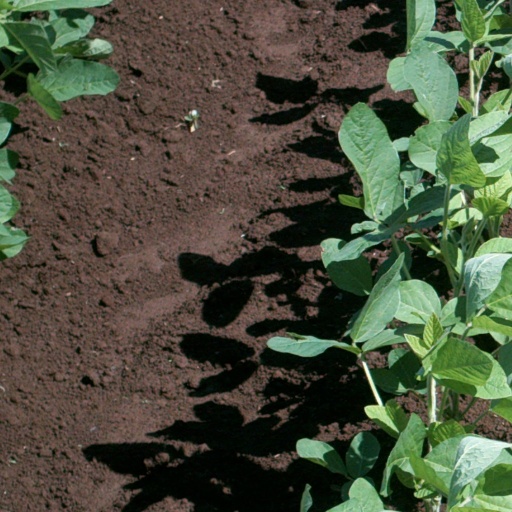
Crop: soybean